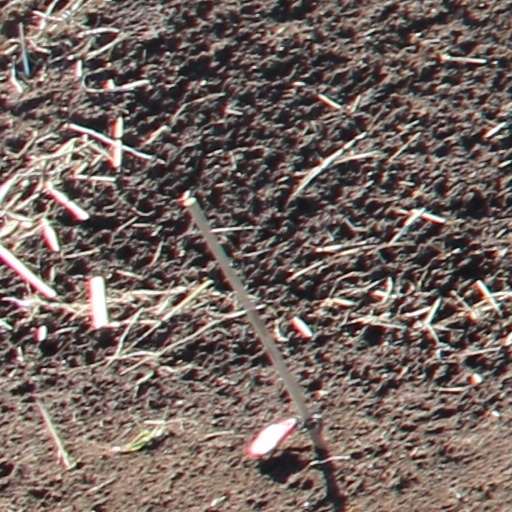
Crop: wheat